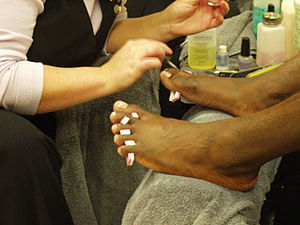
Pedicure
En pedicure i gang
En pedicure er en kosmetisk behandling af fødder og tånegle, analog med en manicure. Pedicure udføres til kosmetiske, terapeutiske formål. De er populære over hele verden, især blandt kvinder.